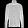
Label: Pullover